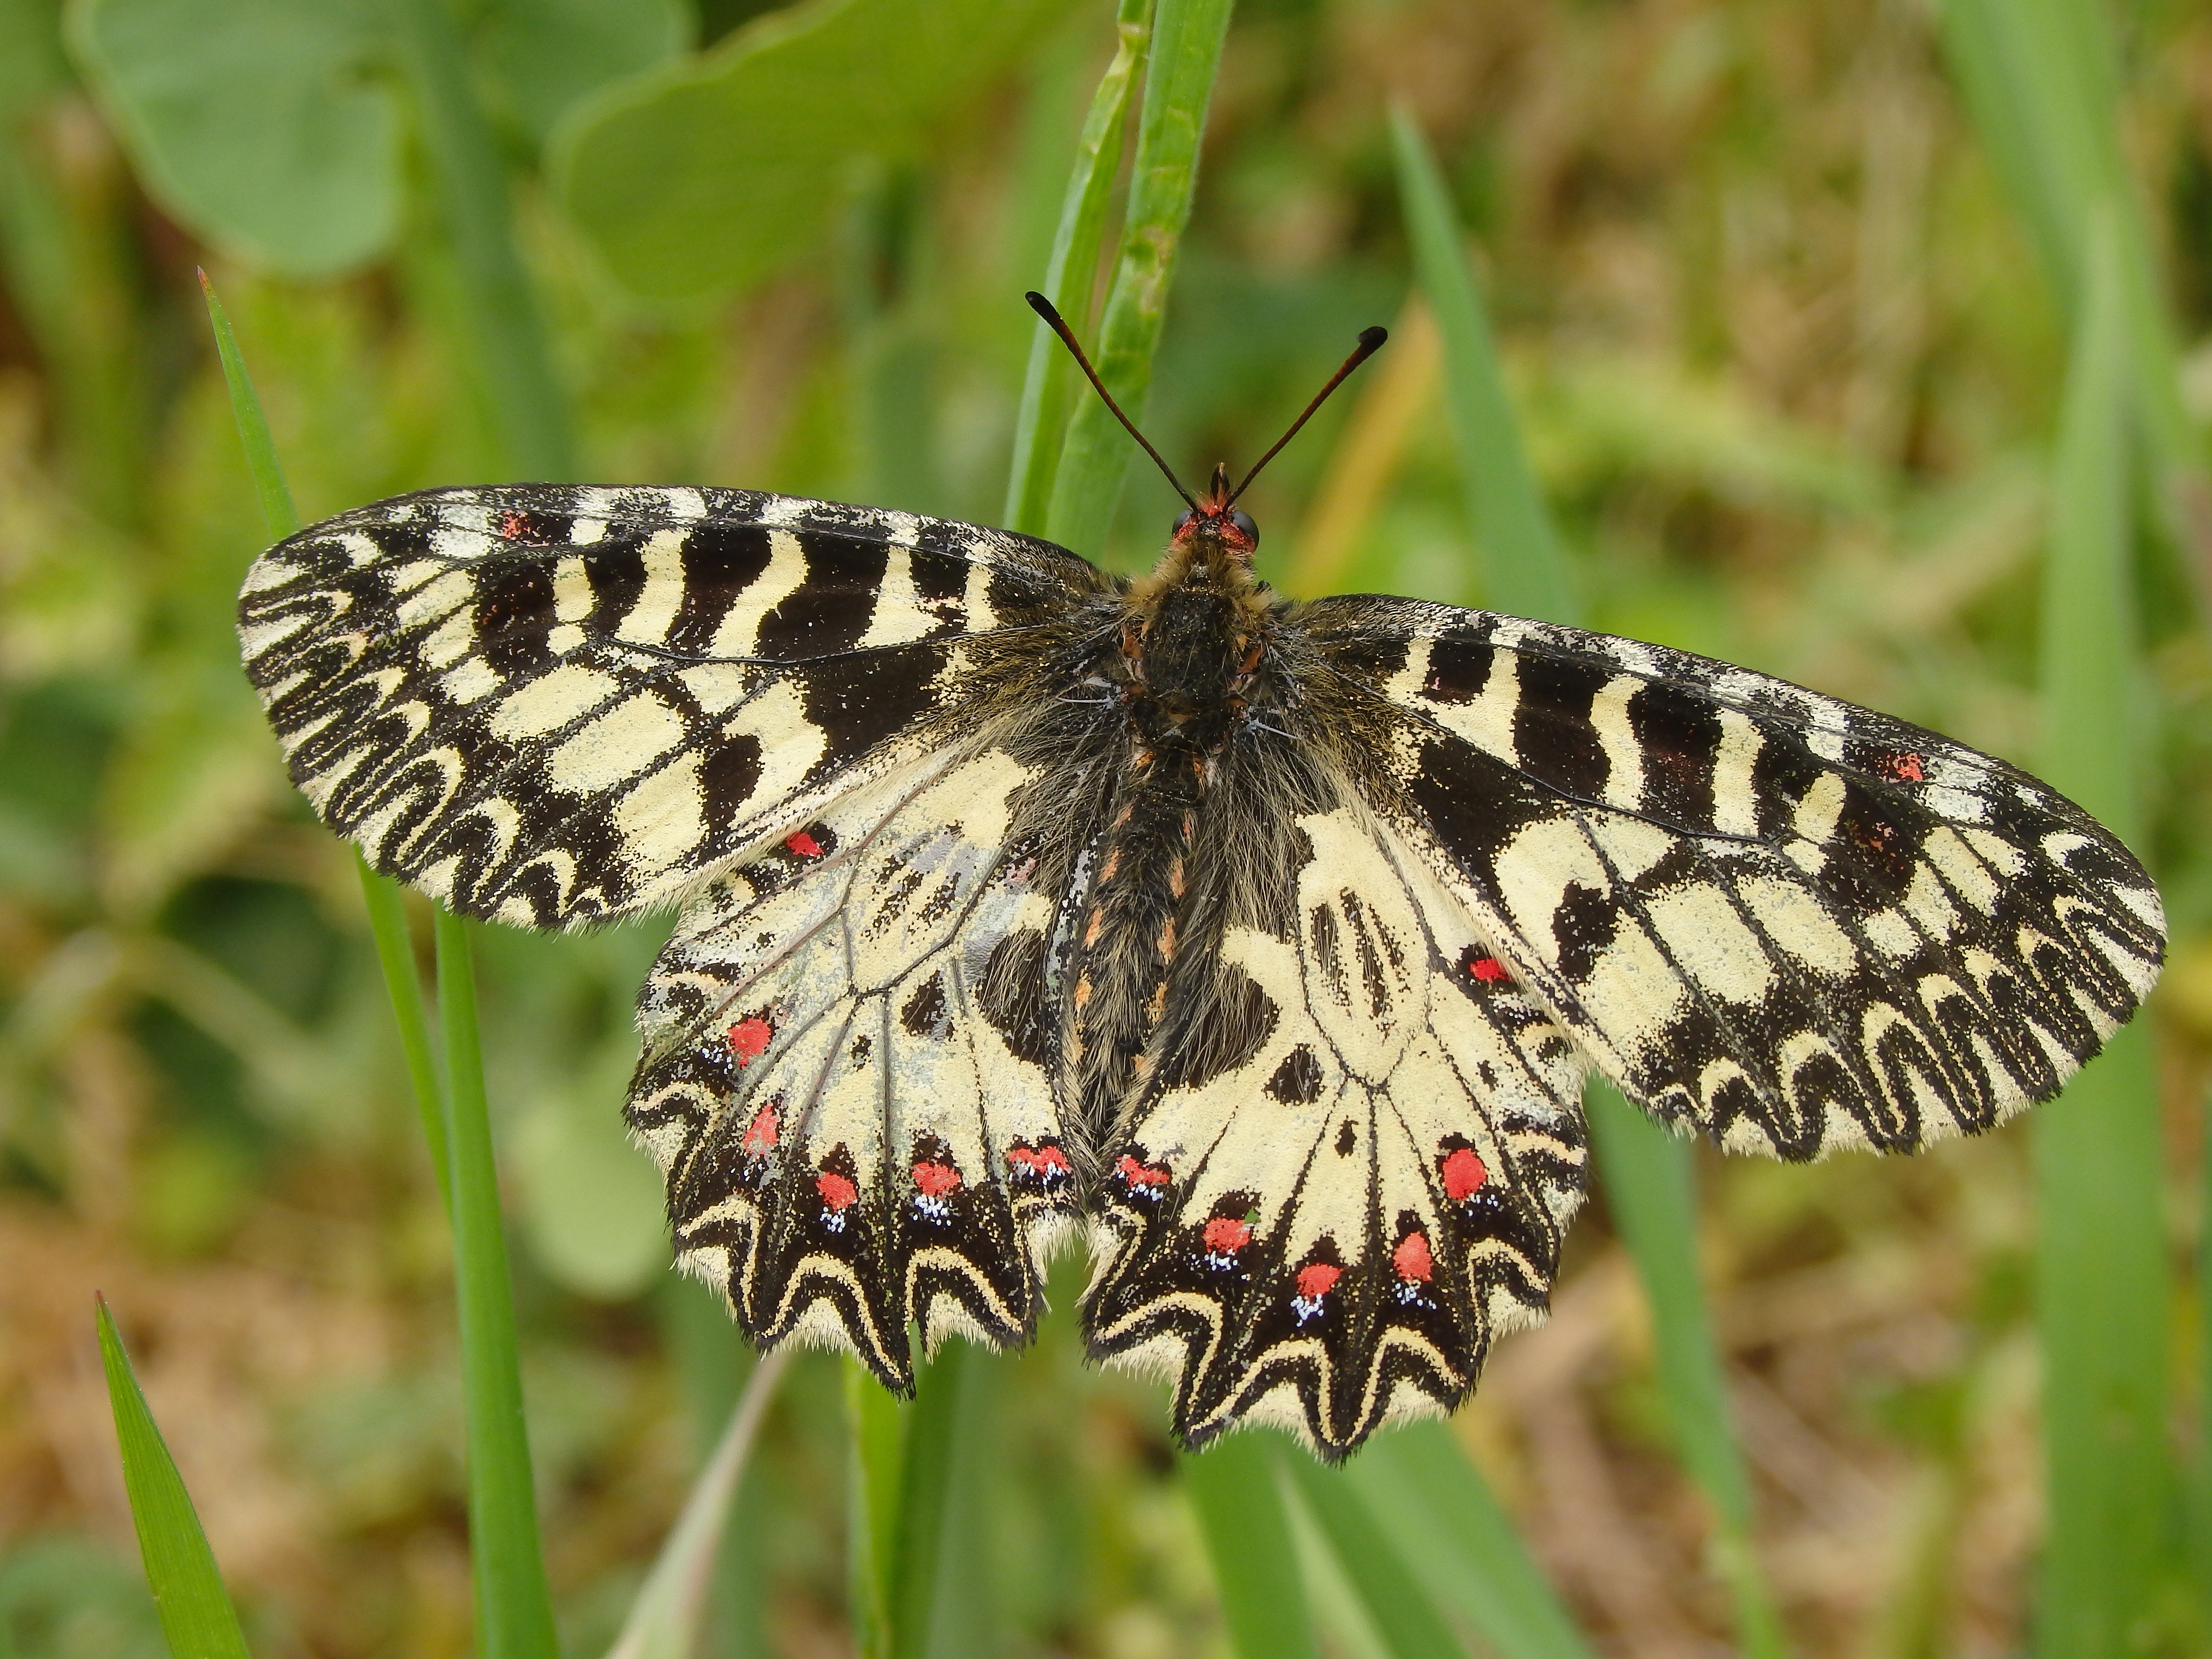
nature, wing, flower, wildlife, spring, insect, moth, butterfly, colorful, fauna, invertebrate, monarch butterfly, pieridae, macro photography, arthropod, pollinator, moths and butterflies, lycaenid, brush footed butterfly, colias